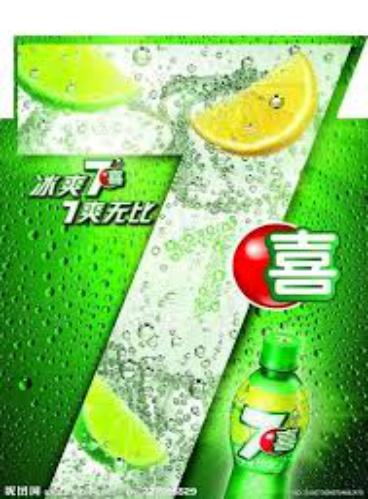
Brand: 7-Up
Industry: Food